Stretch Armstrong

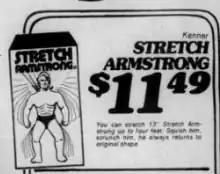
Stretch Armstrong ad

An estimated 67 different versions from Japan, Germany, Italy, France, Australia, and other countries released Stretch Armstrong variations between 1976 and the 1990s.